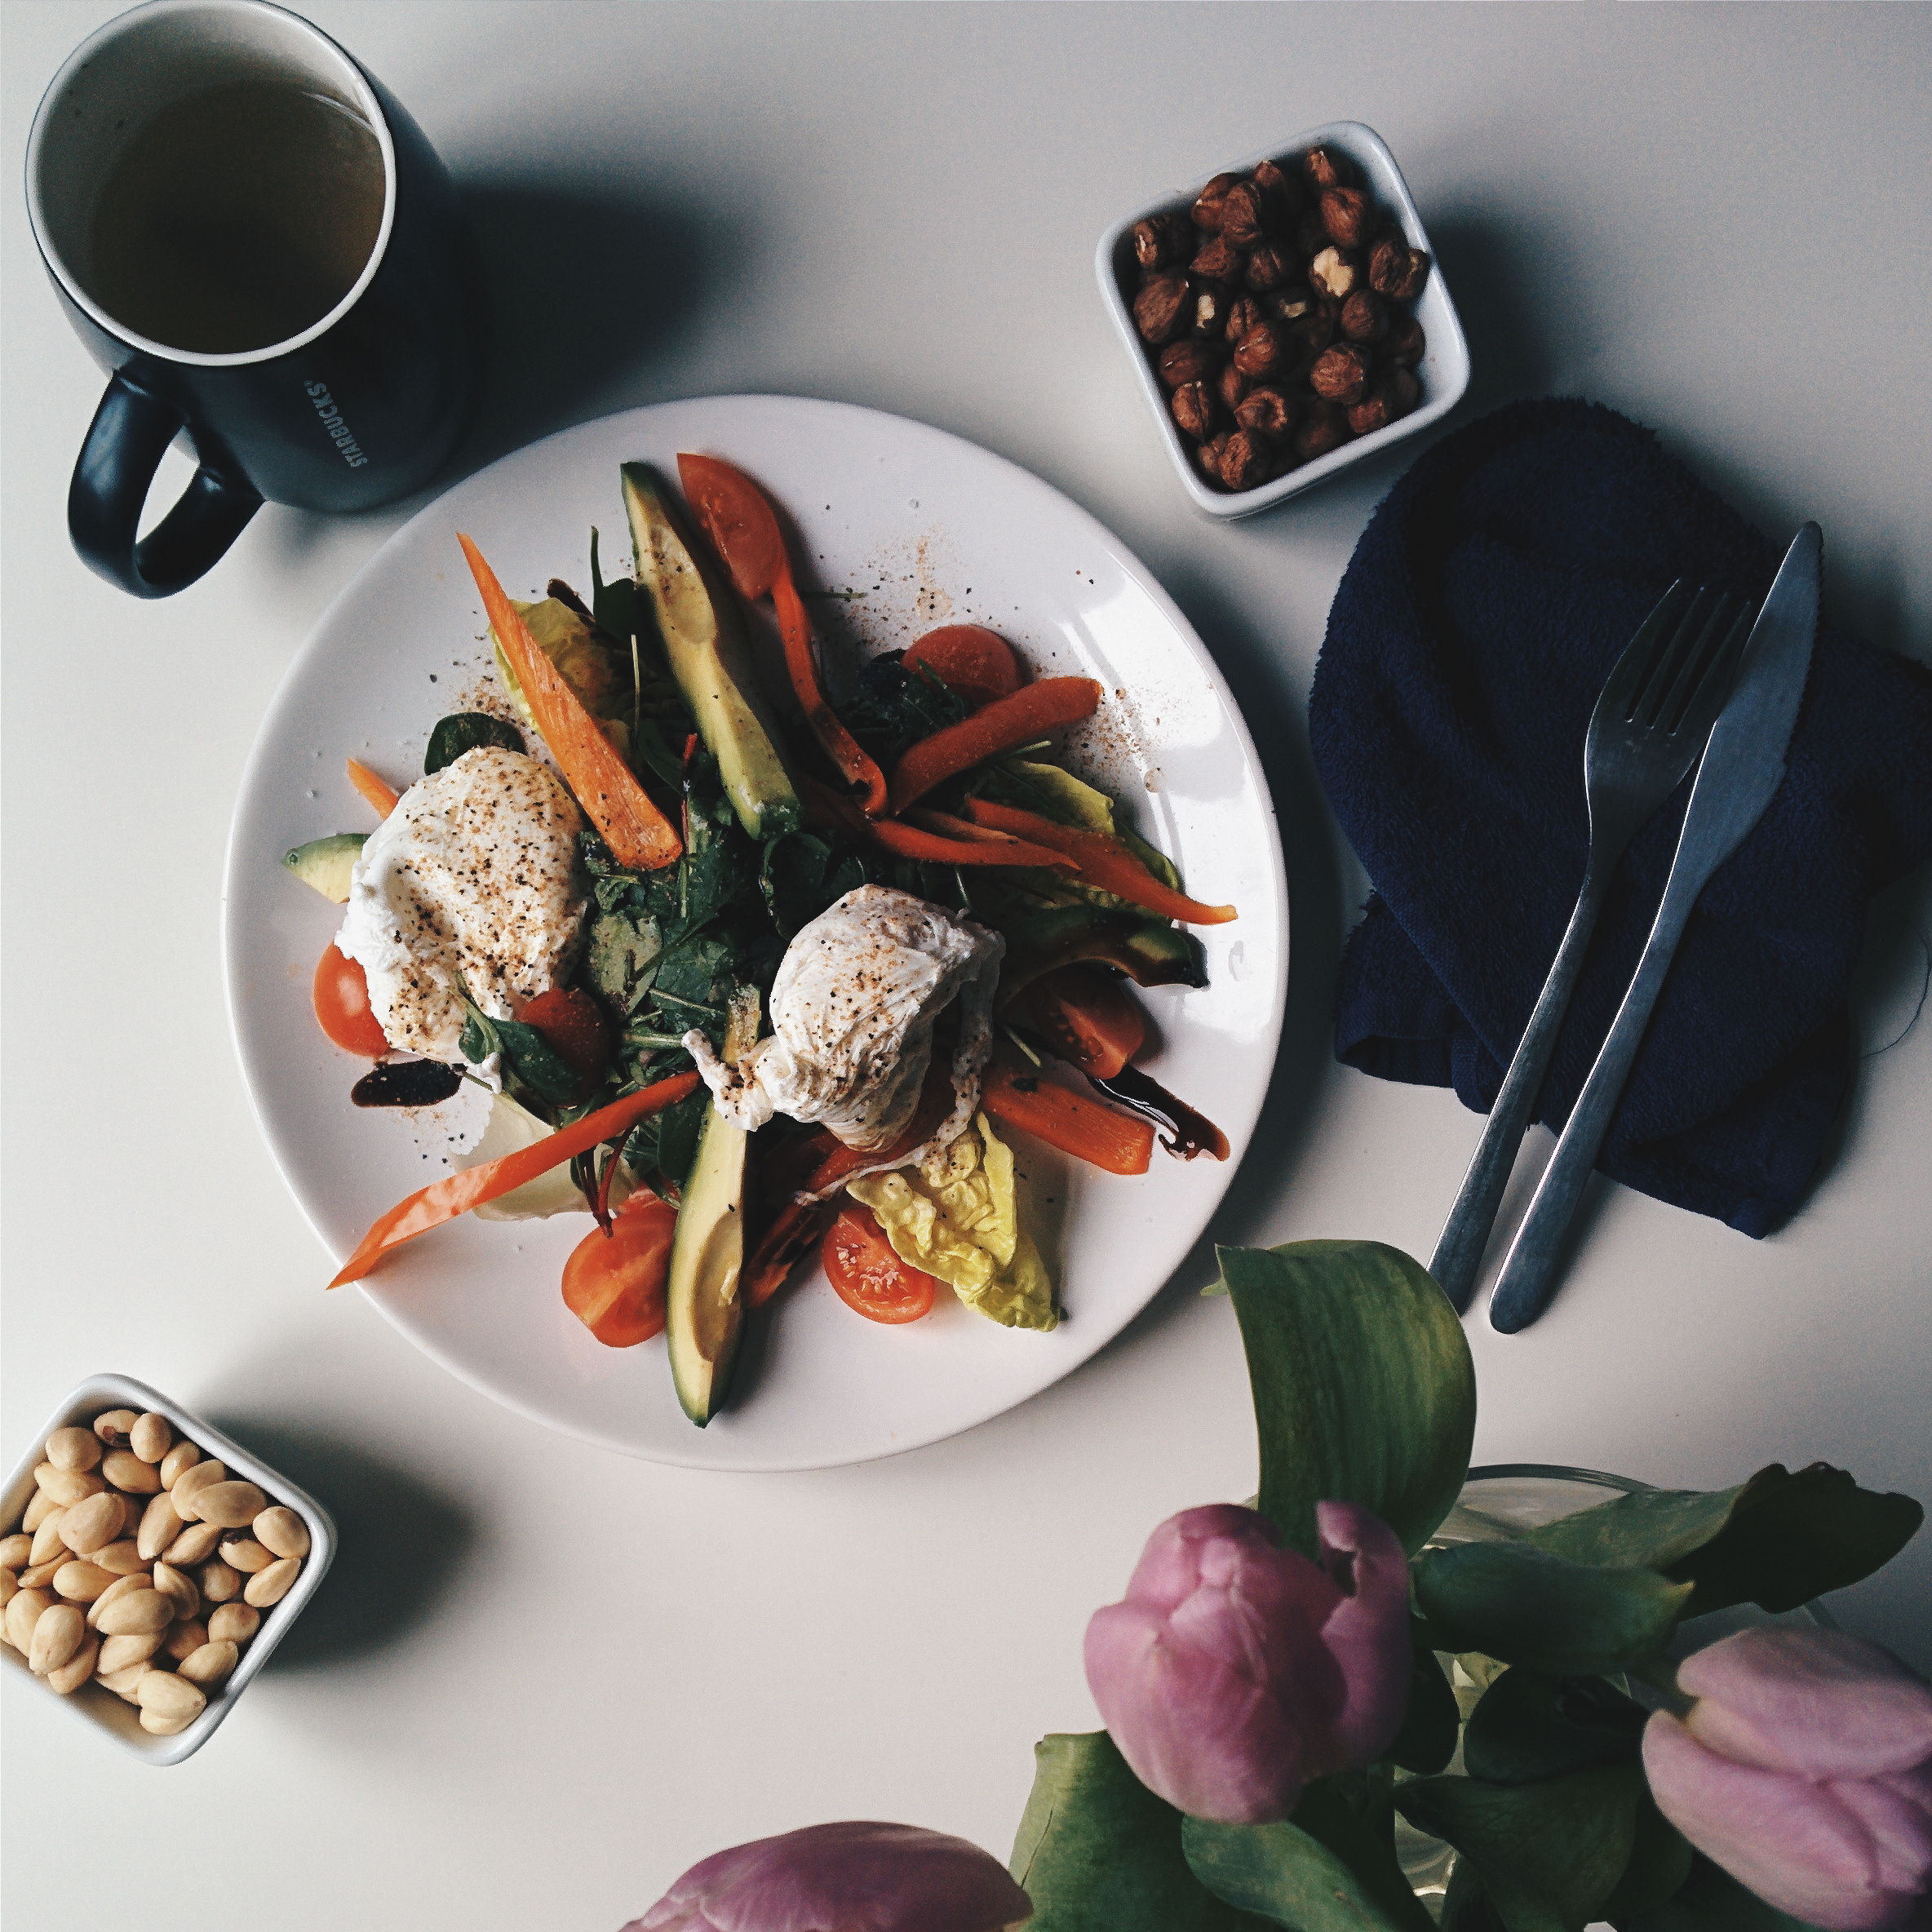
dish, food, cuisine, ingredient, comfort food, meal, la carte food, vegetarian food, recipe, garnish, vegetable, vegan nutrition, lunch, produce, platter, tableware, brunch, dishware, plate, superfood, breakfast, still life photography